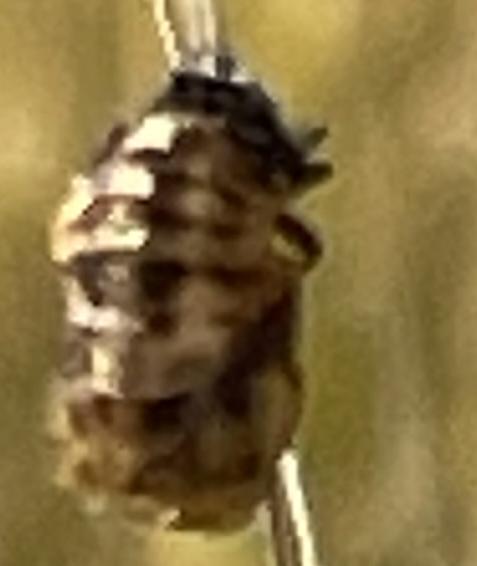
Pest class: predators